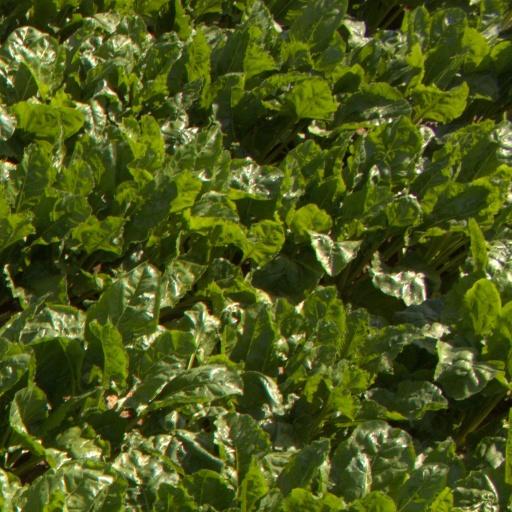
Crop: sugar beet